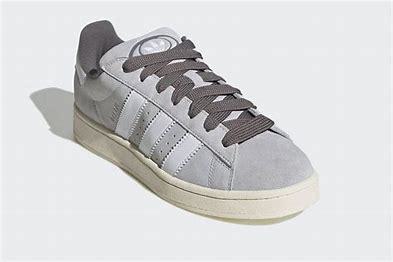
Brand: Adidas
Model: Campus